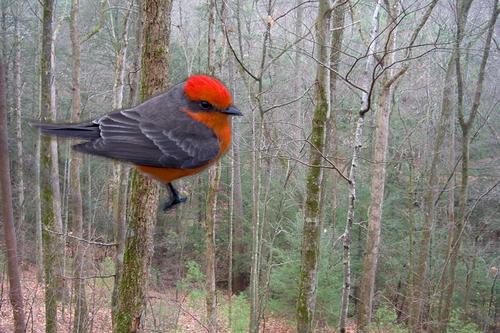
Bird species: Vermilion_Flycatcher
Bird type: landbird
Background: land